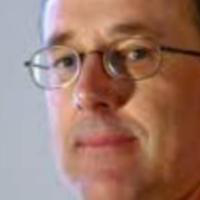
Age group: age 41-55